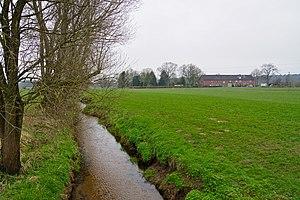
Bilsen (Bilsen), Allemagne: Ferme dans la vallée du Pinnau